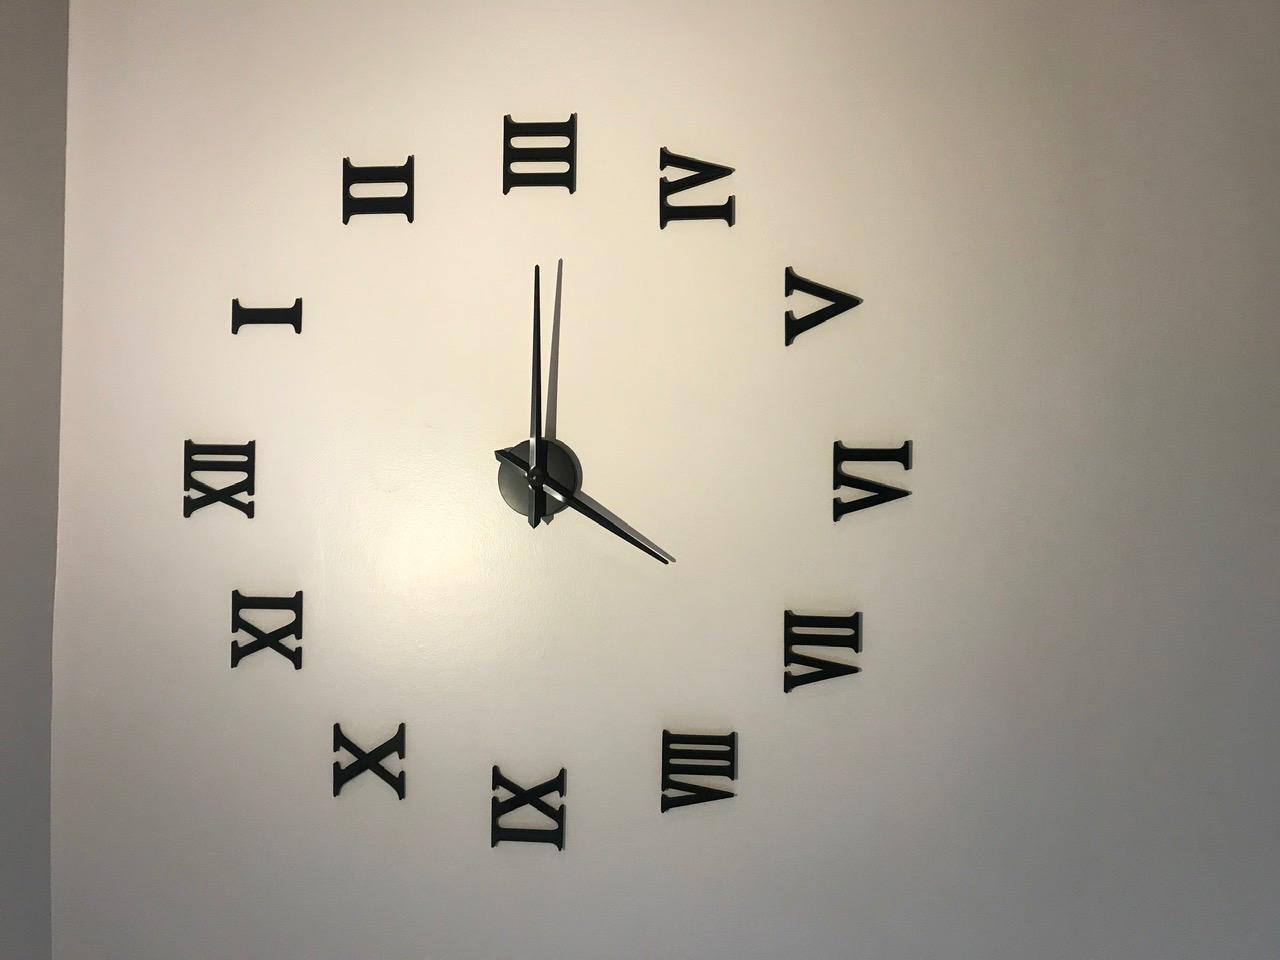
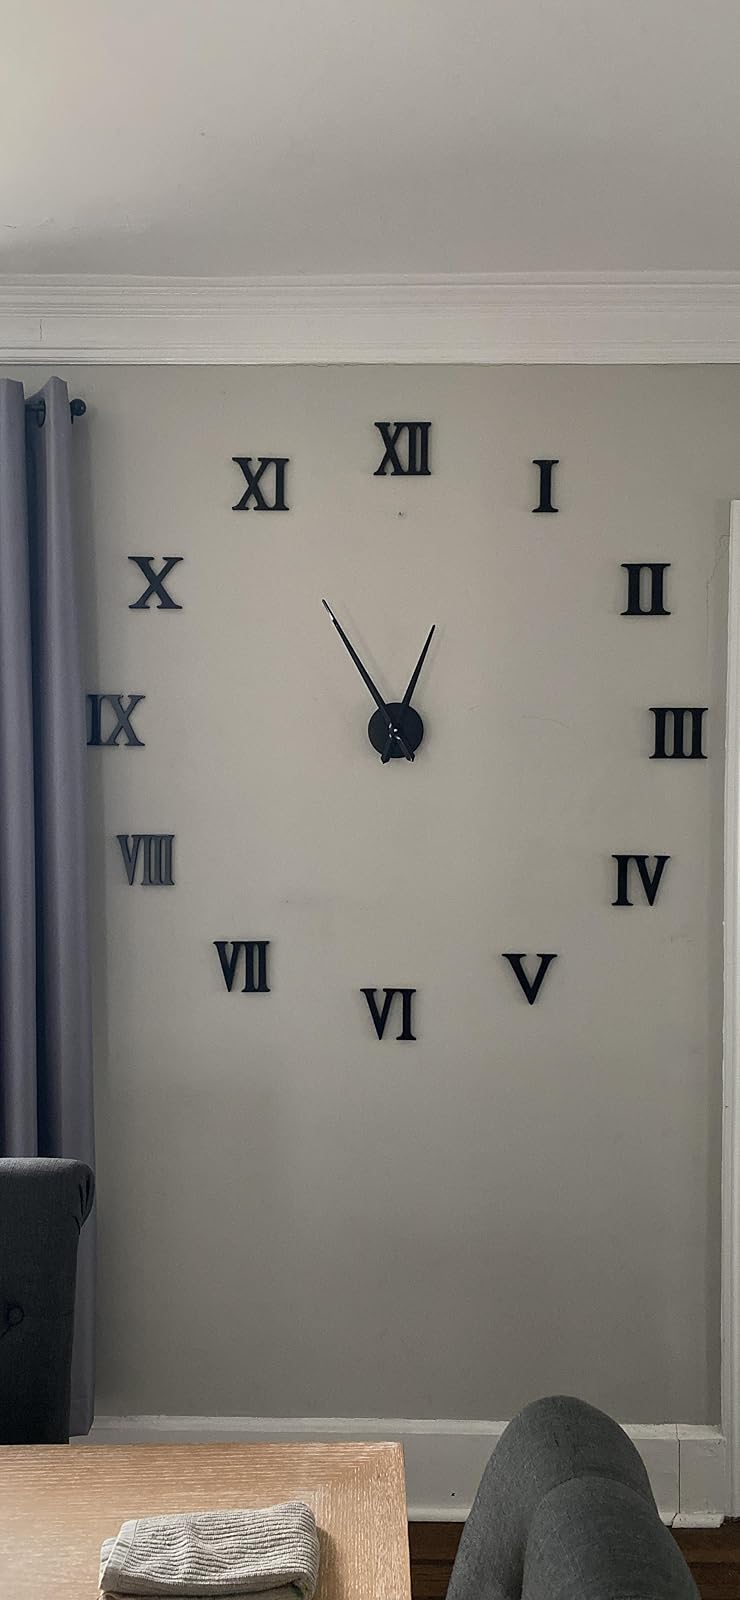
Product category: clock
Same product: yes